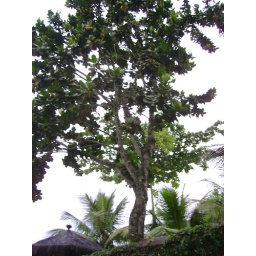
Cool fruit-bearing tree near the ocean